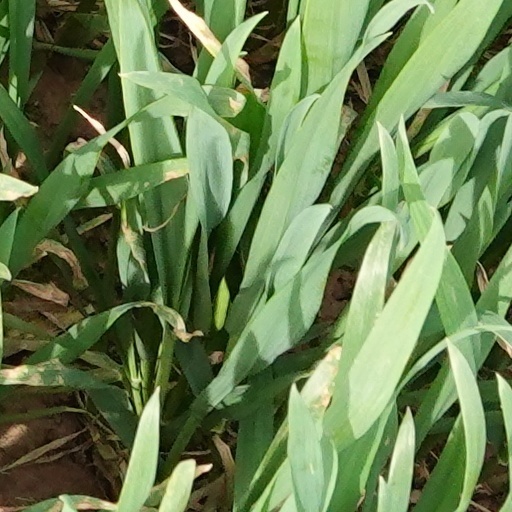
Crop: wheat